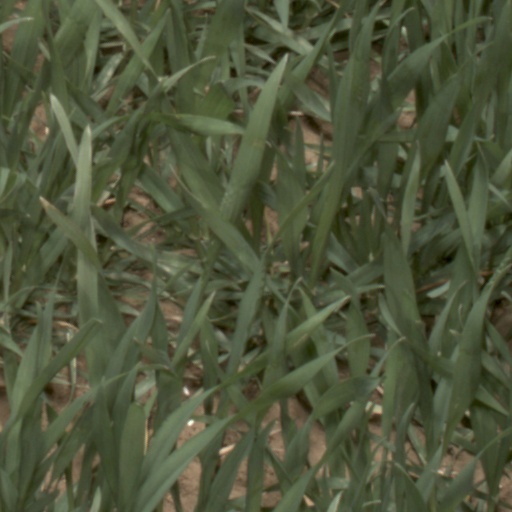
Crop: wheat